Chagossians

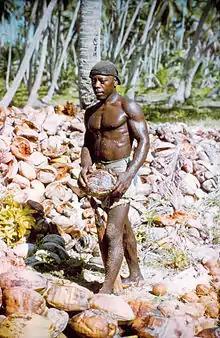
Chagossian man harvesting coconuts, photographed shortly before the first United States encampment, 1971.

The Chagossians — also called Chagos Islanders or — are an Afro-Asian ethnic group originating from freed African slaves as well as people of Asian (Indian and Malay) descent brought to the Chagos Islands, specifically Diego Garcia, Peros Banhos, and the Salomon island chain, in the late 18th century. Under international law, they are the indigenous people of the Chagos archipelago. Most Chagossians now live in Mauritius, Seychelles, and the United Kingdom after the forcible removal by the British government in the late 1960s and early 1970s so that Diego Garcia, the island where most Chagossians lived, could serve as the location for a joint United Kingdom–United States military base. Today, no Chagossians are allowed to live on the island of Diego Garcia, nor anywhere in the Chagos Archipelago, despite many of the once-inhabited islands being over away from Diego Garcia.